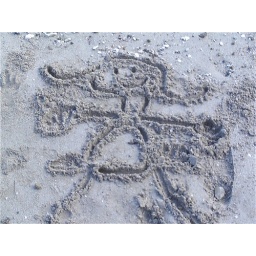
Estella's drawing of herself in sand at the beach